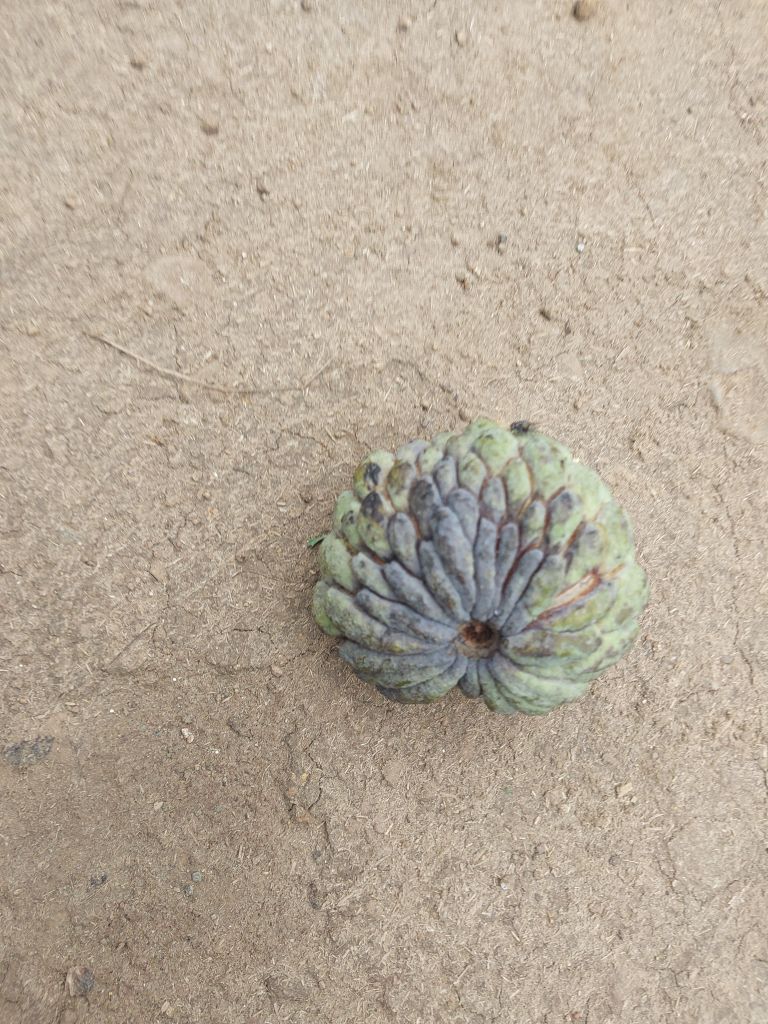
Disease label: Blank Canker